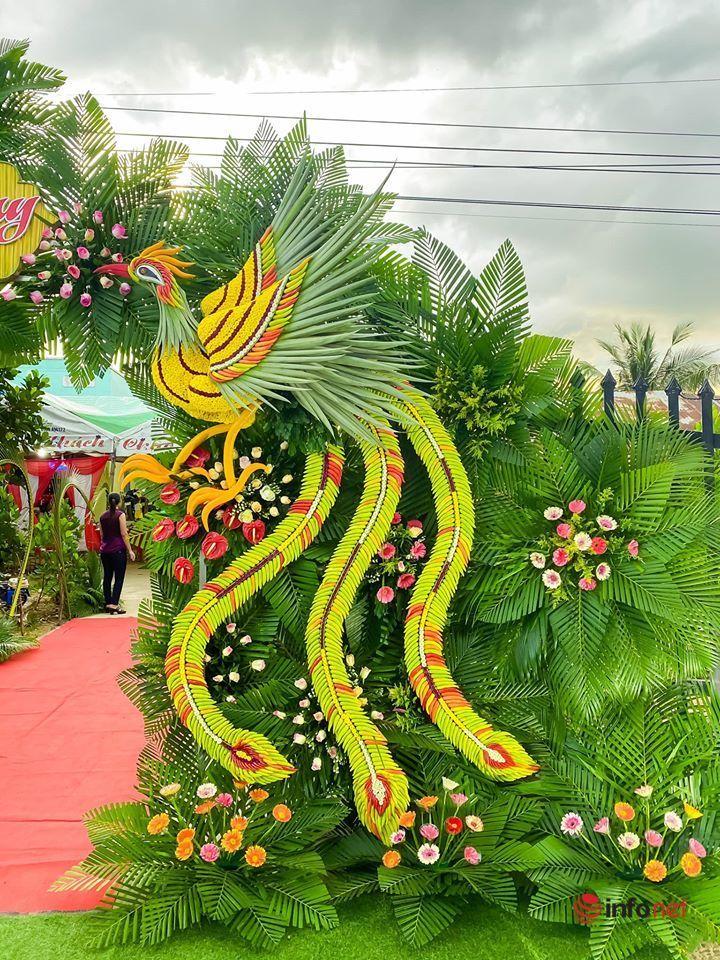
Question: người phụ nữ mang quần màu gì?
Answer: người phụ nữ mang quần màu đen